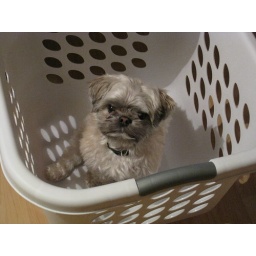
Scooby in the dog house